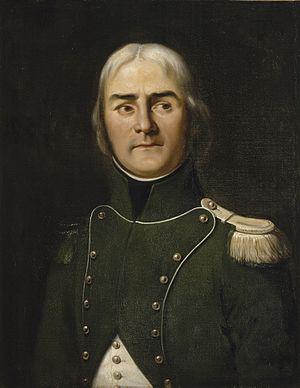
François Joseph Lefebvre, né le 25 octobre 1755 à Rouffach et mort le 14 septembre 1820 à Paris, est un officier général français, maréchal d'Empire.
Le 88ᵉ régiment d'infanterie est un régiment d'infanterie de l'Armée de terre française, à double héritage, créé sous la Révolution à partir du régiment de Berwick, un régiment d'infanterie irlandais au service du Royaume de France, et du 13ᵉ régiment d'infanterie légère créé à partir d'une grande partie de la garde nationale soldée de Paris.